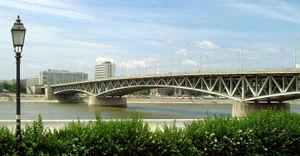
Le pont Petőfi est un pont qui franchit le Danube, situé à Budapest, capitale de la Hongrie.
Cette liste contient les ponts présents sur le Danube.
Cette liste de ponts de Hongrie présente les ponts remarquables de Hongrie, tant par leurs caractéristiques dimensionnelles, que par leur intérêt architectural ou historique.